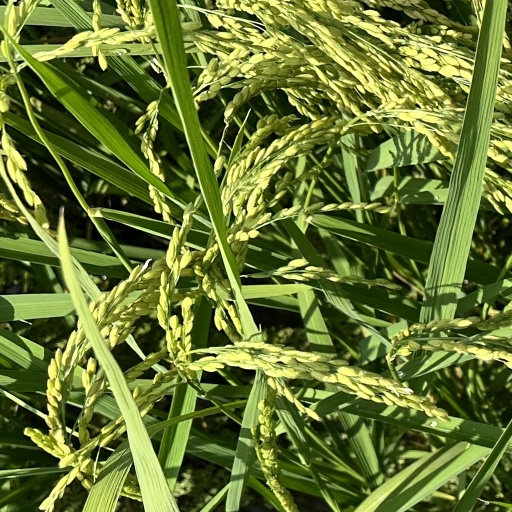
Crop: rice